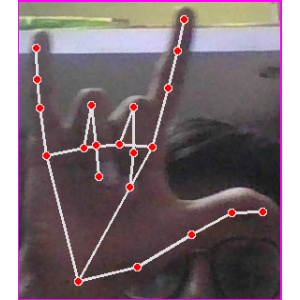
अक्षर: व